Canada convoy protest

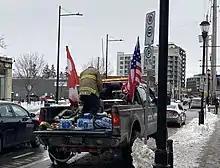
A protester with Canadian and American flags loads up on supplies in Ottawa

During this first weekend of protest in Ottawa, the city's COVID-19 wastewater signal indicated a sharp increase in COVID-19 cases, suggesting a link between the gathering of protesters and the spread of COVID-19.